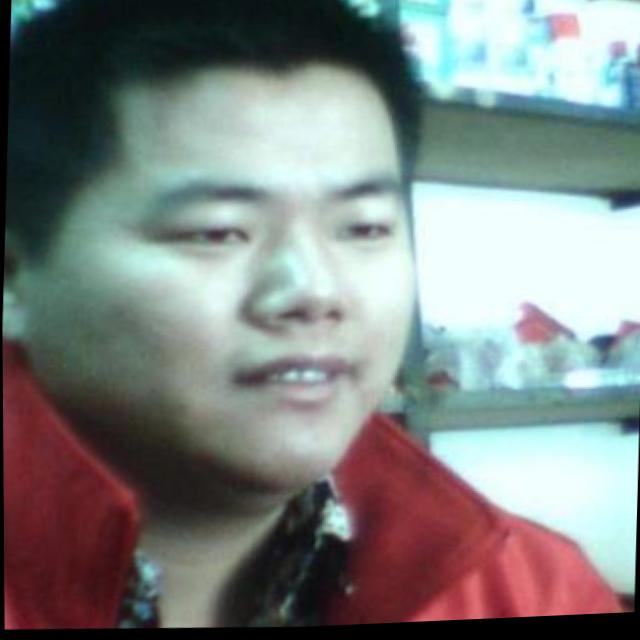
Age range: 21-44